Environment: lab
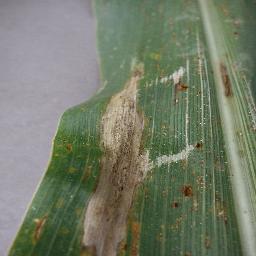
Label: northern_corn_leaf_blight